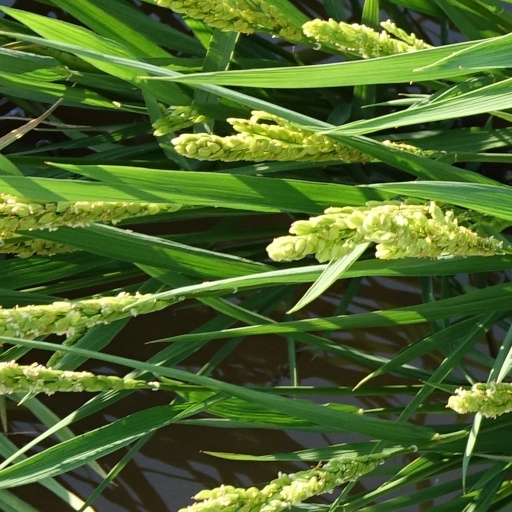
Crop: rice